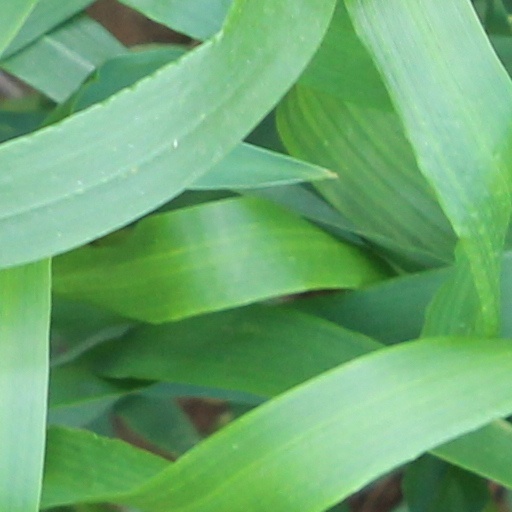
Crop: wheat